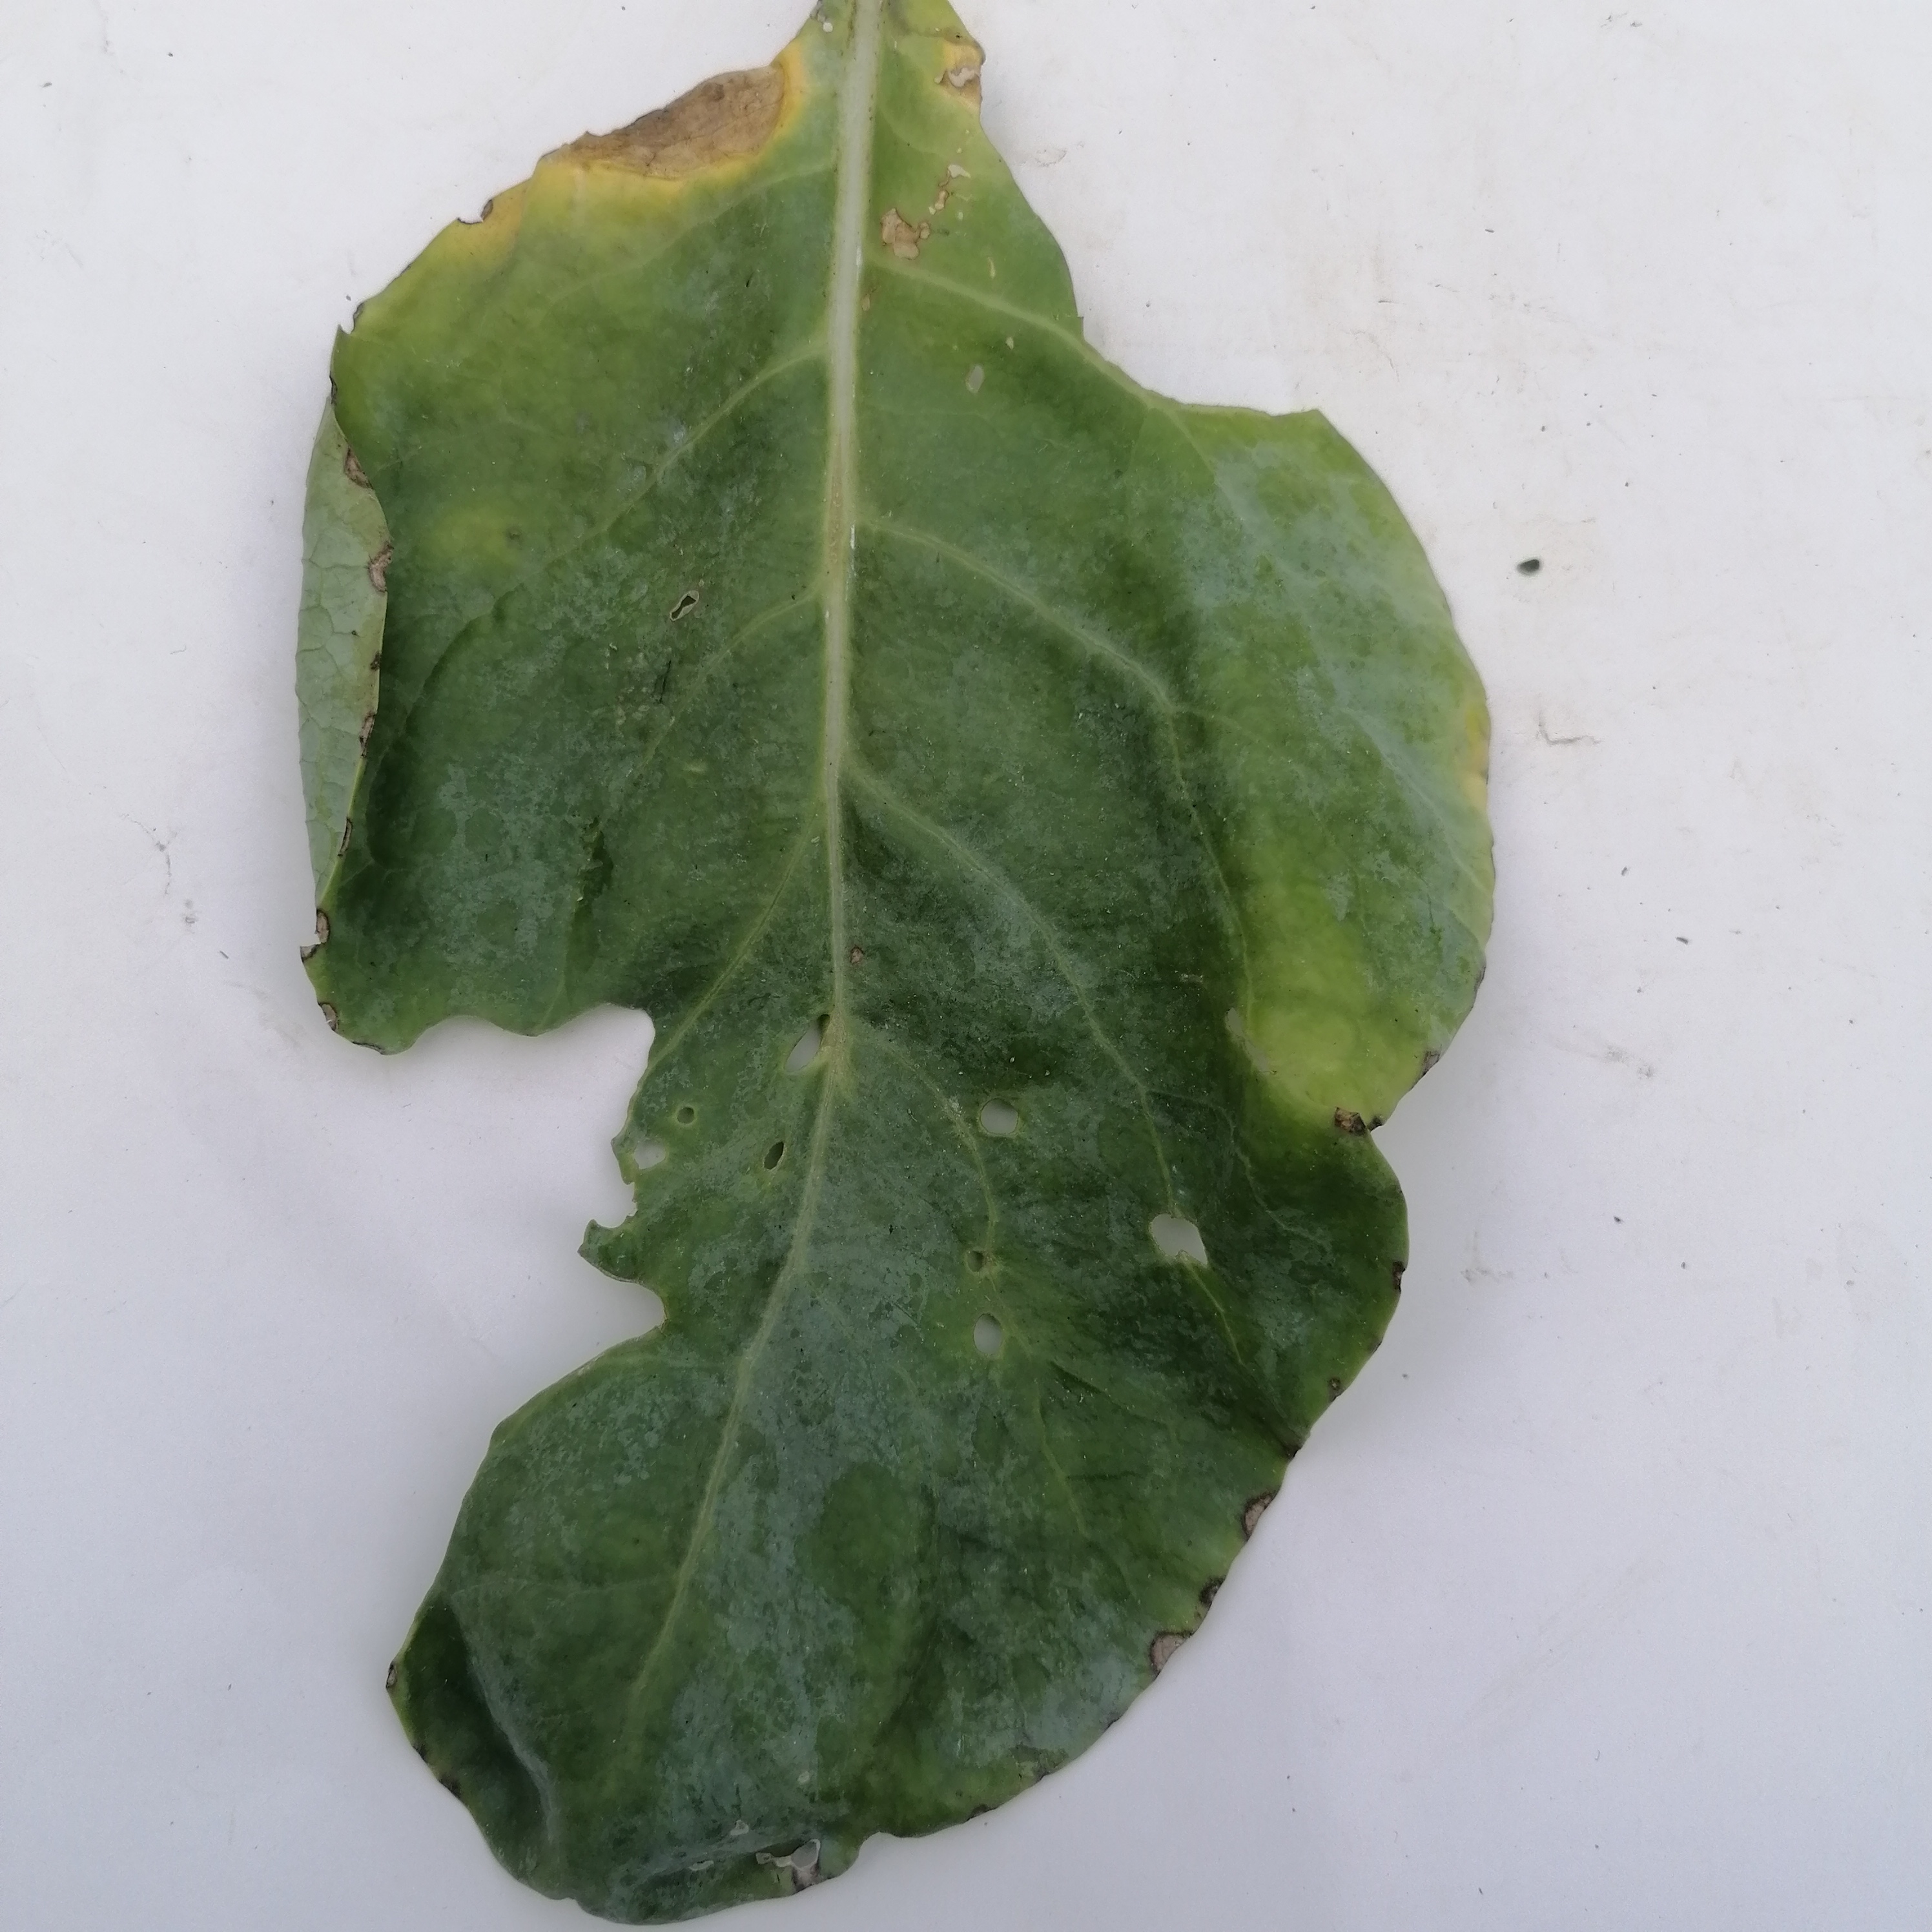
Label: Insect Hole